4 in the Morning

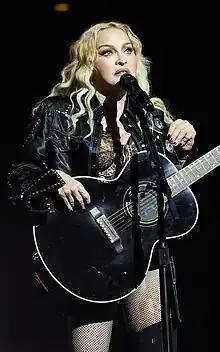
Many critics noted that the song was influenced by Madonna's early records.

"4 in the Morning" received generally positive reviews from music critics. Stephen Thomas Erlewine from AllMusic called it "coolly sensual", noting that "those celebrations of cool synths and stylish pop hooks that work the best for Stefani." "Billboard" editor Chuck Taylor called it "a melodic retro ballad that could have come from 1983's "Flashdance" soundtrack", praising the track for "pay[ing] homage to a time when hooks were more meaningful than aligning with hostage-taking producers." Gary Graff of the same publication wrote that "Stefani's Madonna reverence remains intact" on the song, with J. Freedom du Lac from "The Washington Post" agreeing, noting a "Madonnaism" on the track. Amanda Murray of Sputnikmusic also thought that the song "recalls a 'Crazy for You'-era Madonna", also noting that it is "pure Stefani—and understandably, [it's] far superior to any of her attempts at mimicking other artists." Norman Mayers of "Prefix" magazine wrote that the song "soar[s] thanks to Stefani's girlish vocals and brilliant hook that reference iconic moments from Madonna and Tears for Fears." Bianca Gracie of Idolator called it "a breezy yet emotive '80s-ballad that highlights her tender vocals." Alex Miller from "NME" described the song as "an expertly conceived tear-jerker", stating that "[i]t feels like the kind of song a teenage Stefani, miming along to Talk Talk, would have dreamt of singing one day."